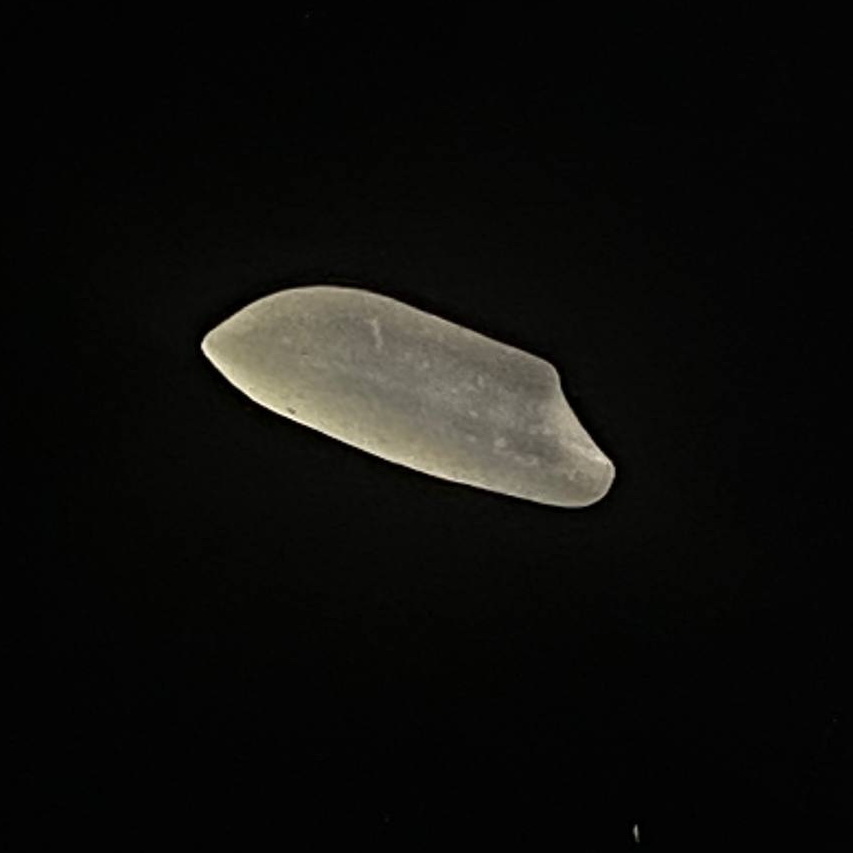
Rice variety: Najirshail